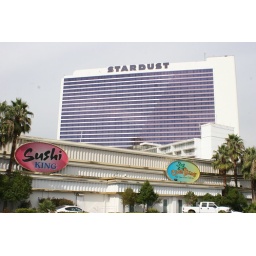
They'll strip all the glass and signs off before implosion in 2007.